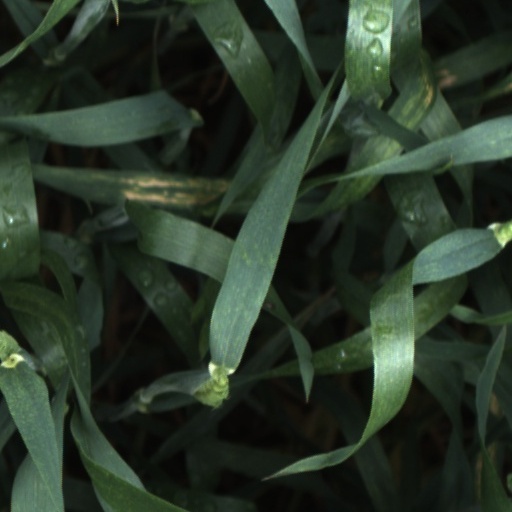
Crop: wheat